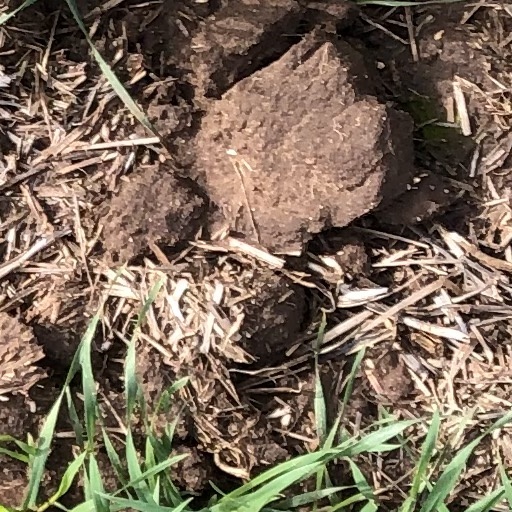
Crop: wheat